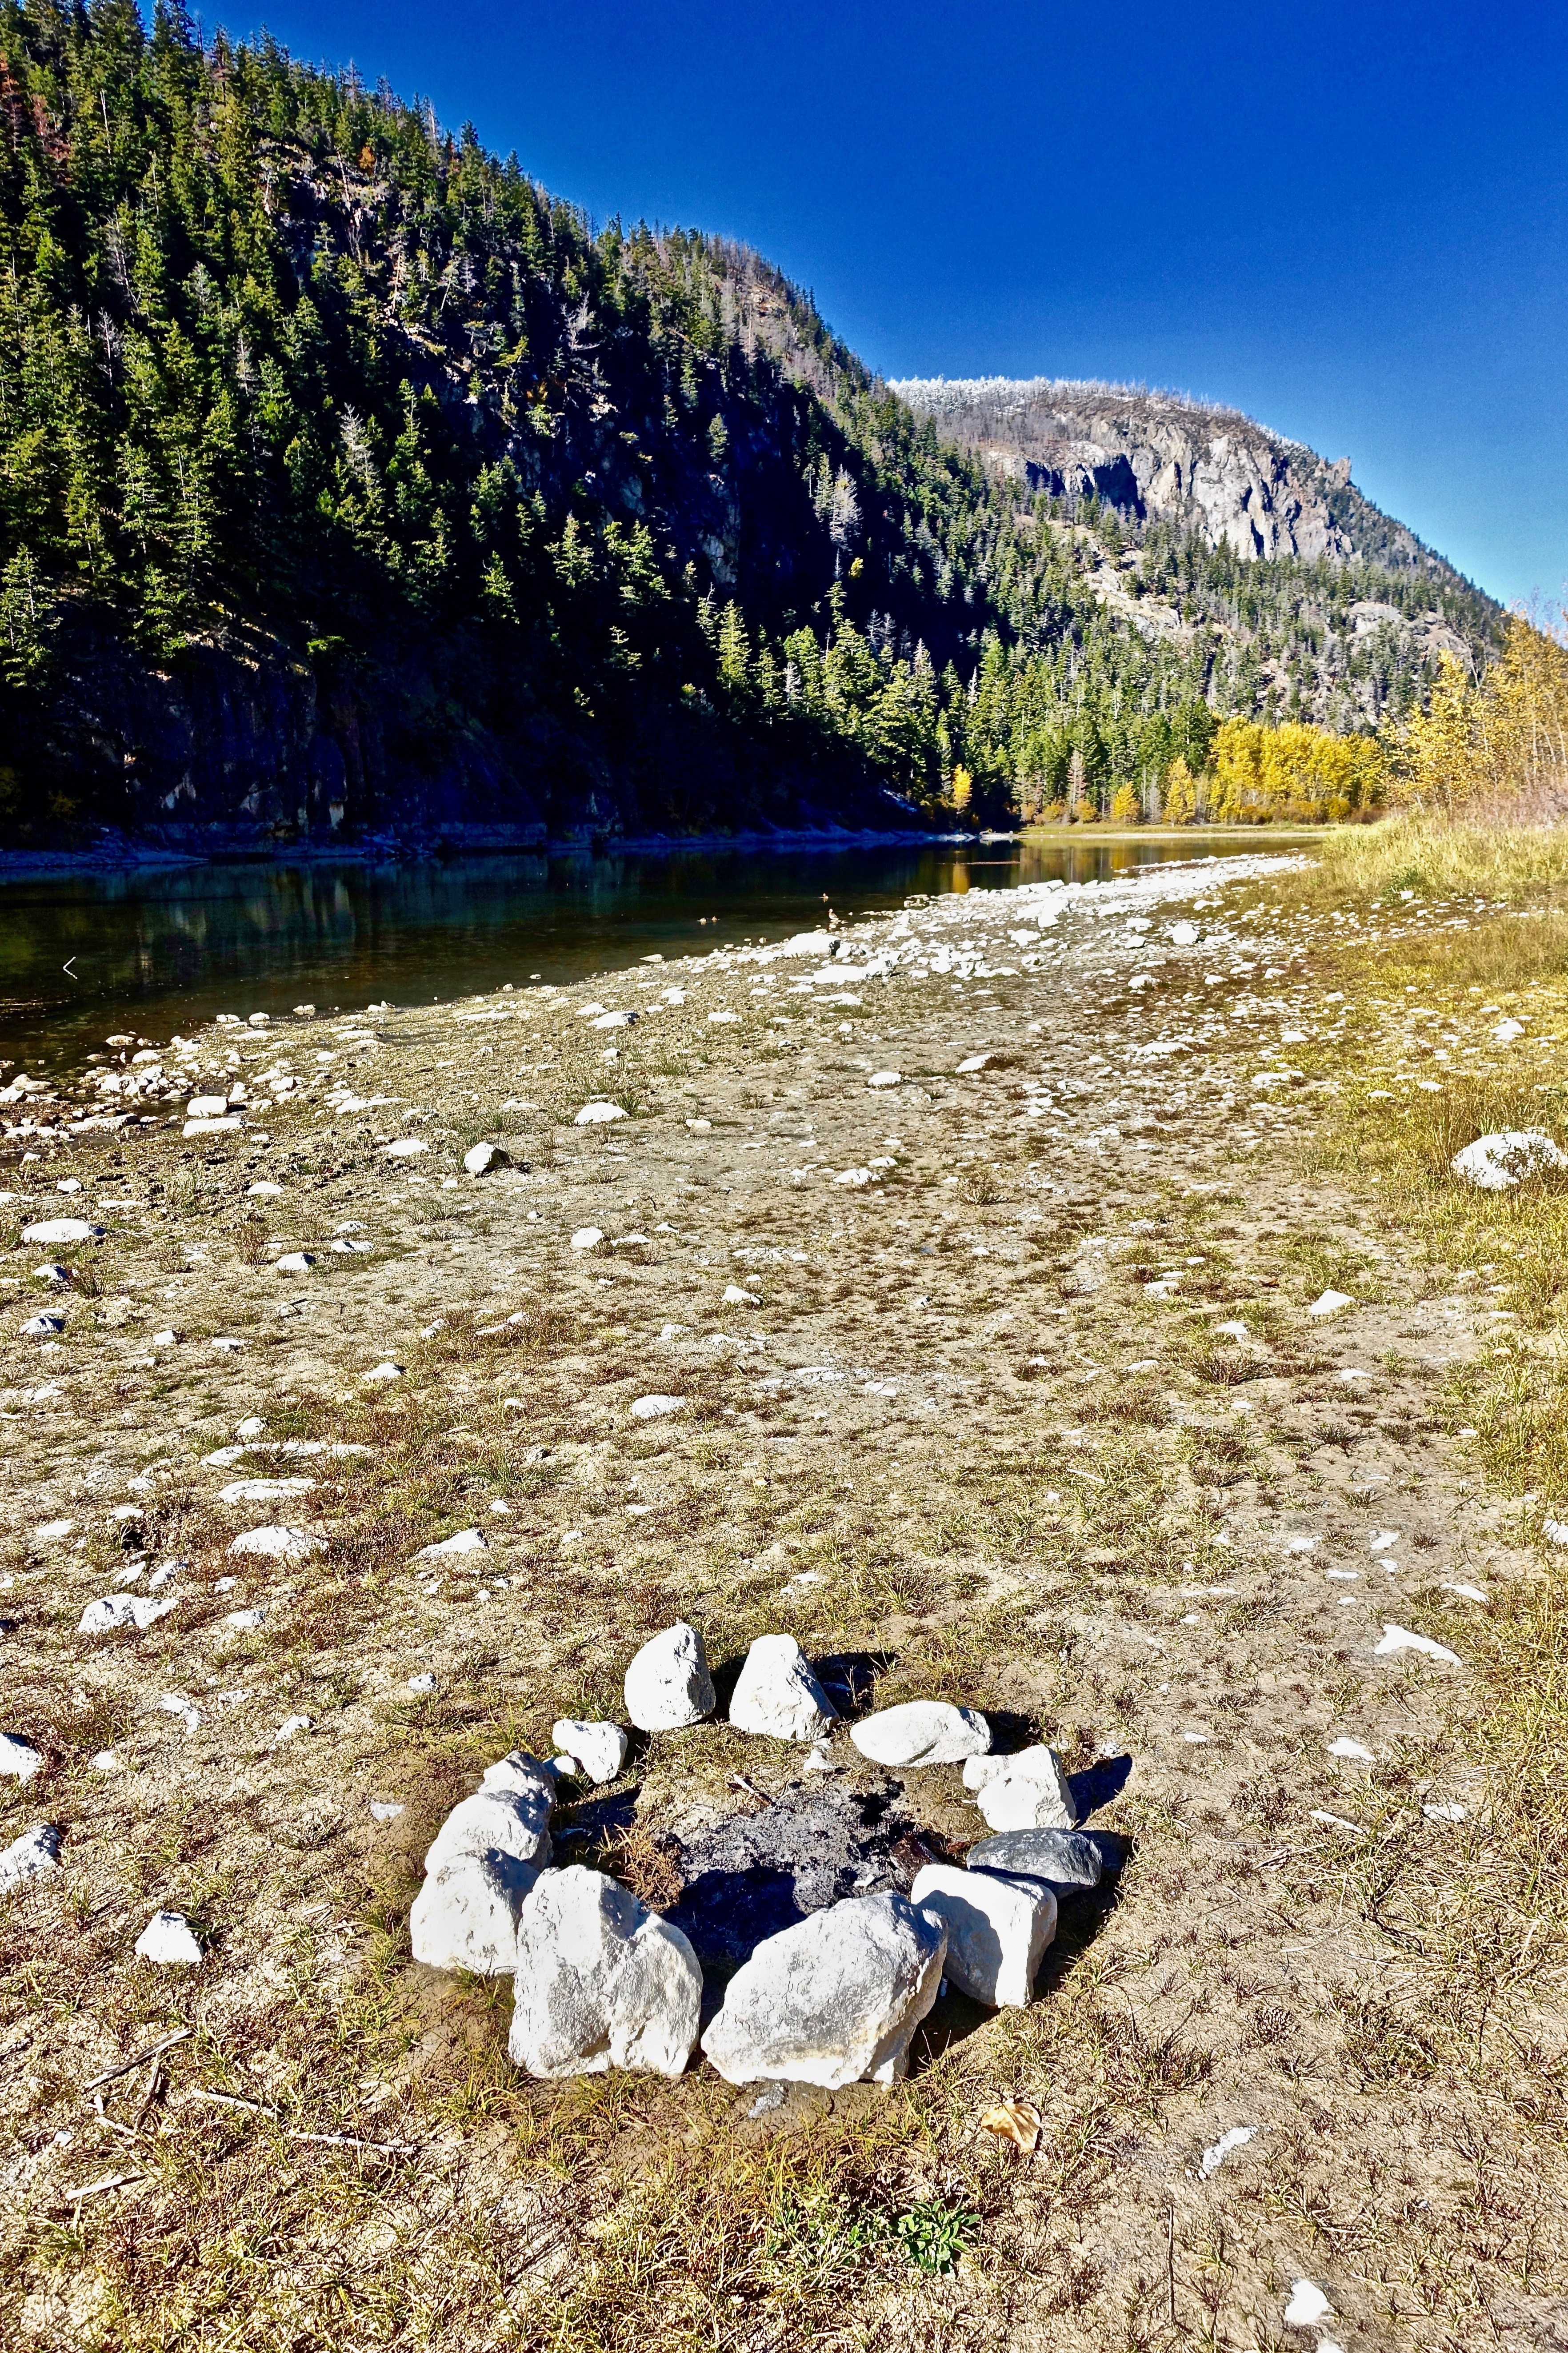
landscape, sea, coast, water, nature, rock, wilderness, mountain, shore, lake, river, fire, fireplace, campfire, bonfire, body of water, fire pit